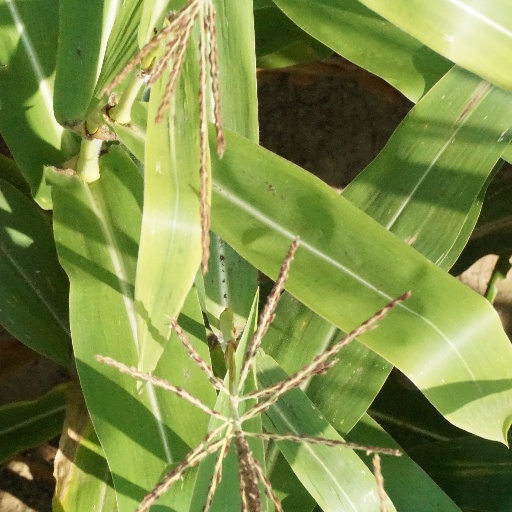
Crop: maize; corn